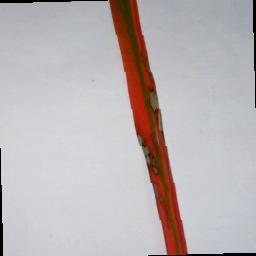
Label: Rice___Brown_Spot